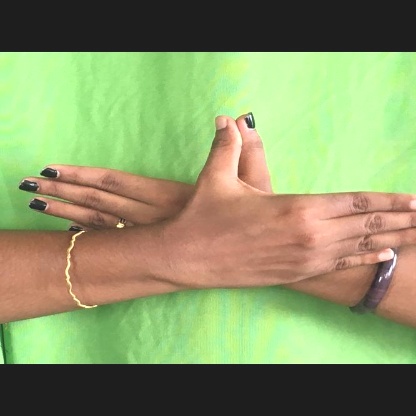
Mudra: Garuda